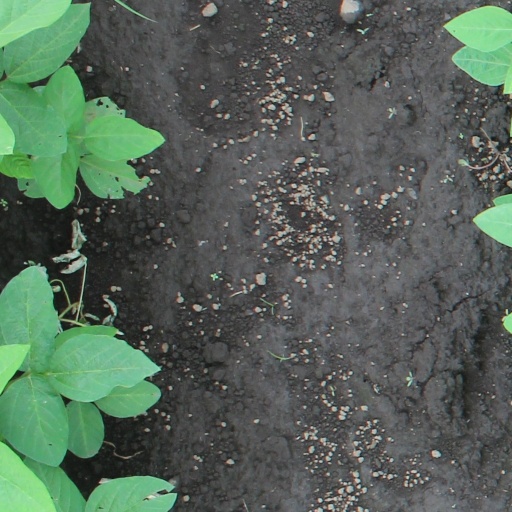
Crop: soybean